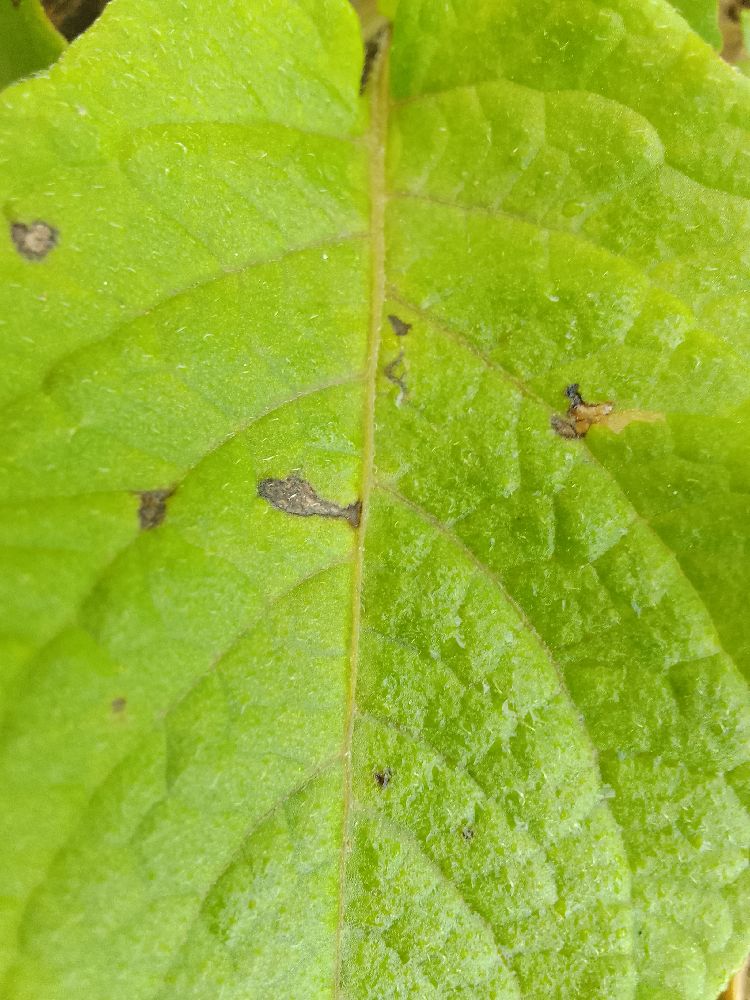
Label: Early blight